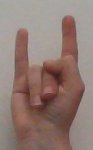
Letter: la